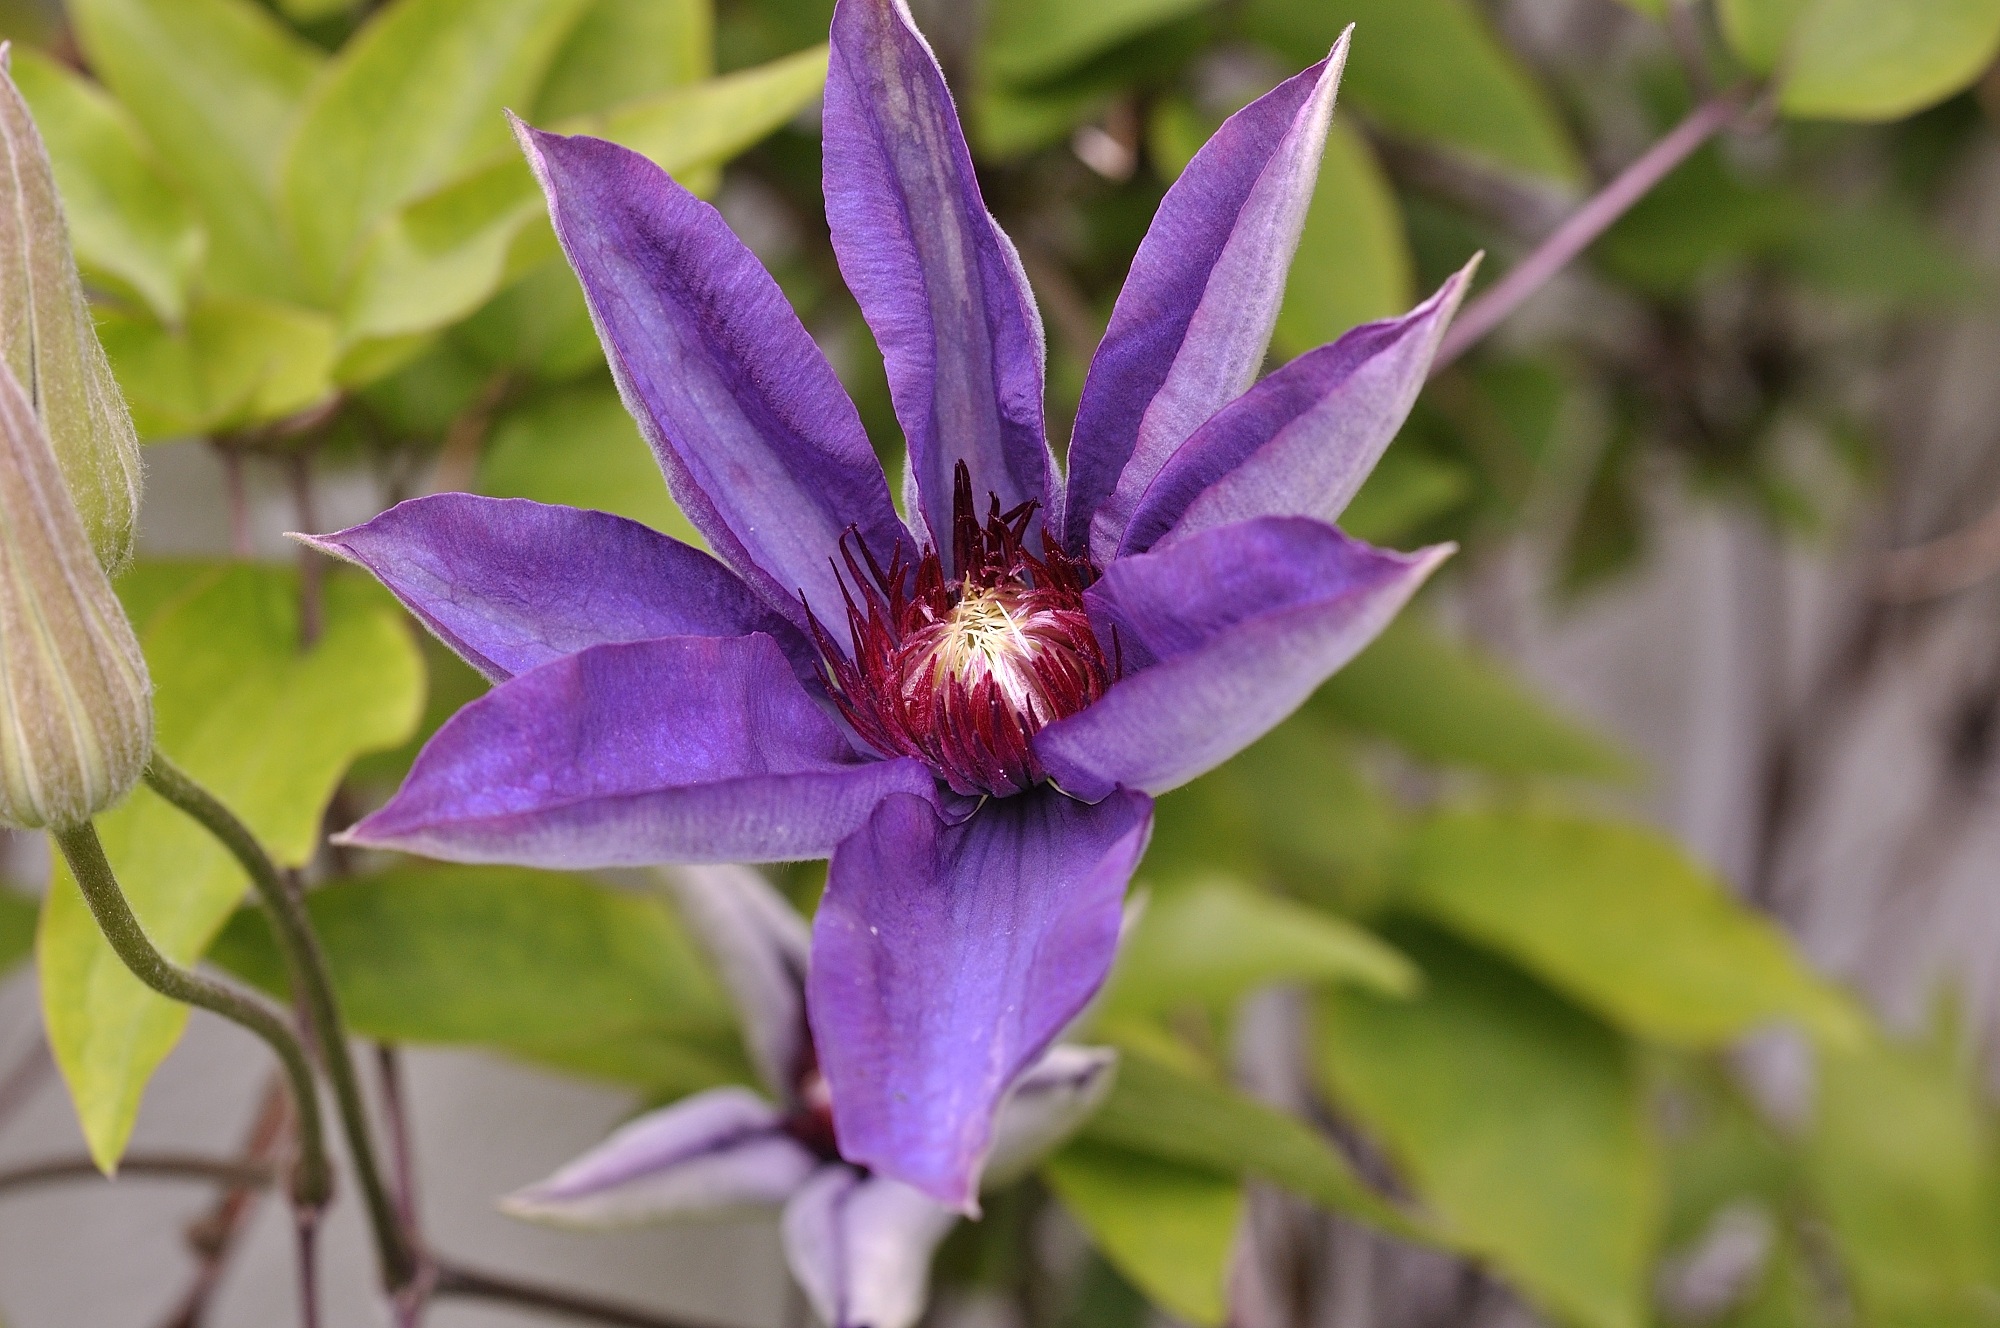
nature, blossom, plant, flower, petal, bloom, botany, close, flora, wildflower, violet, clematis, macro photography, flowering plant, land plant, colorado blue columbine